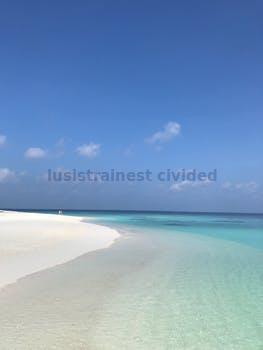
Label: Watermark